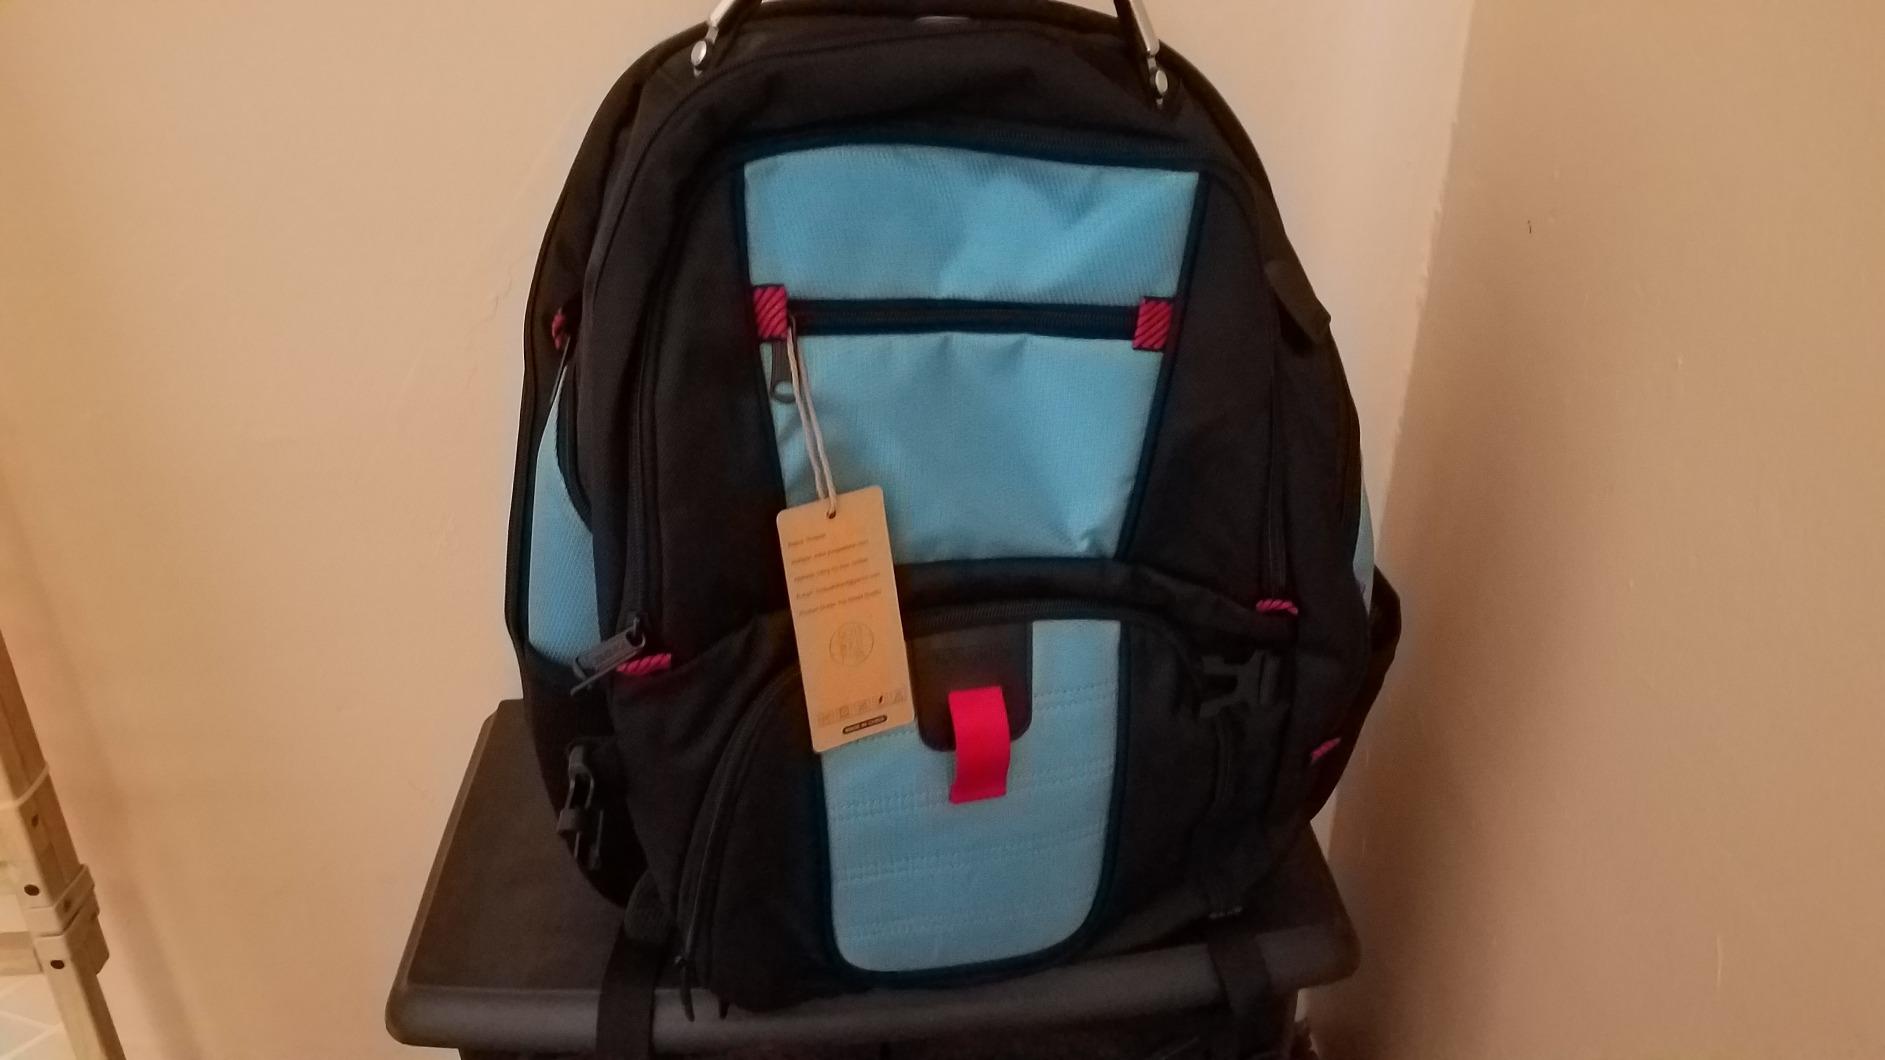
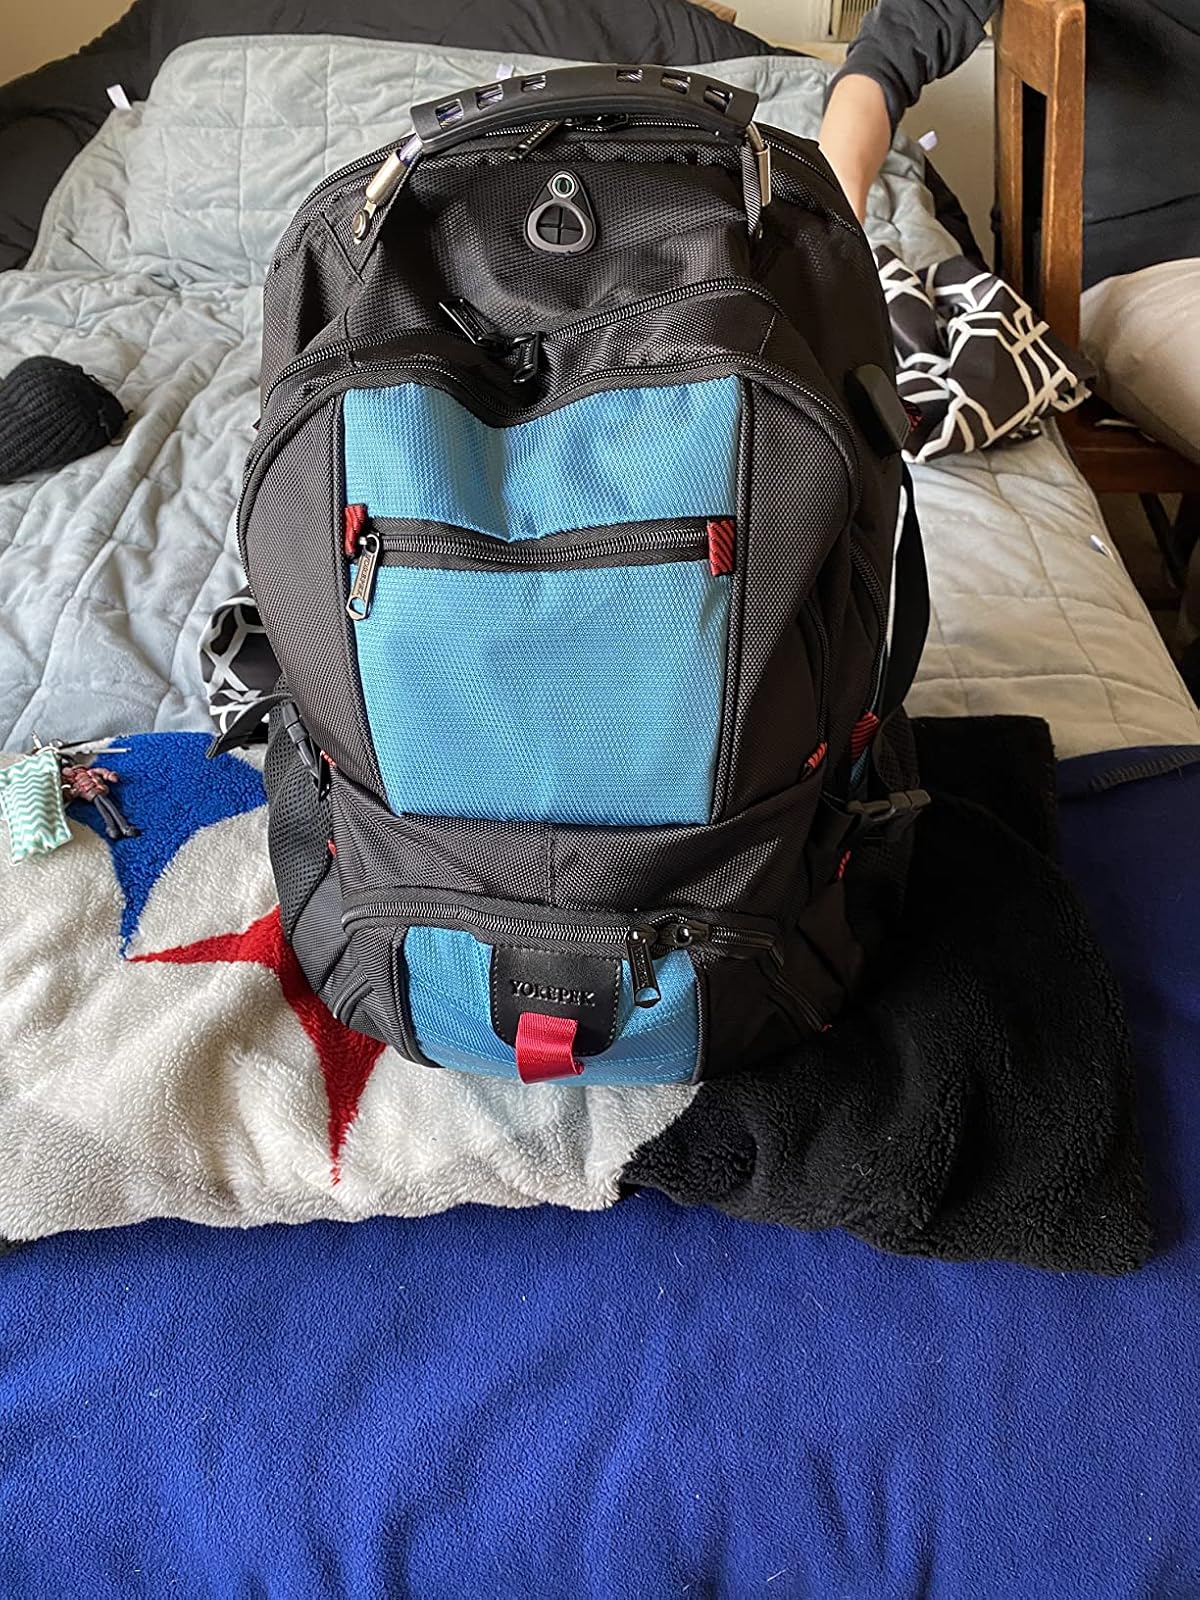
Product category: bag
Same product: yes